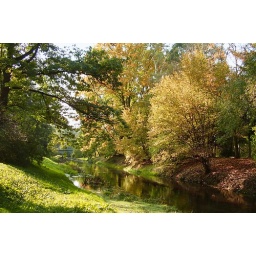
trees by the river